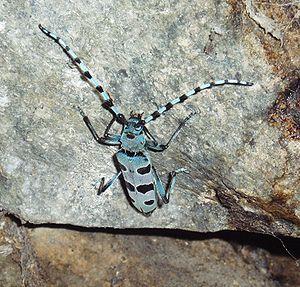
Les Cerambycidae, vulgairement appelés capricornes ou longicornes, sont une famille d'insectes de l'ordre des coléoptères, qui comprend plus de 25 000 espèces.